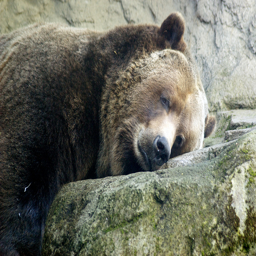
At the zoo a brown bear rests its head on a rock
A large brown bear resting it's head on top of a rock.
A bear sleeps on a rock at an a exhibit.
A brown bear resting its head on a rock
a big brown bear rests his head on a rock